Terry Jones (pastor)

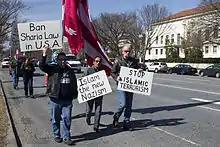
Jones and his followers at a march in Washington DC.

Jones believes Islam promotes violence and that Muslims want to impose sharia law in the United States. He did not become widely known until after announcing plans to burn copies of the Qur'an.